Peter Samuel George Mackenzie

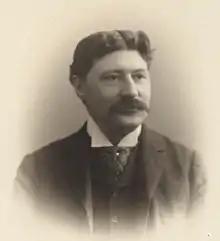

Peter Samuel George Mackenzie (19 December 1862 – 1 November 1914) was a Canadian lawyer and politician.